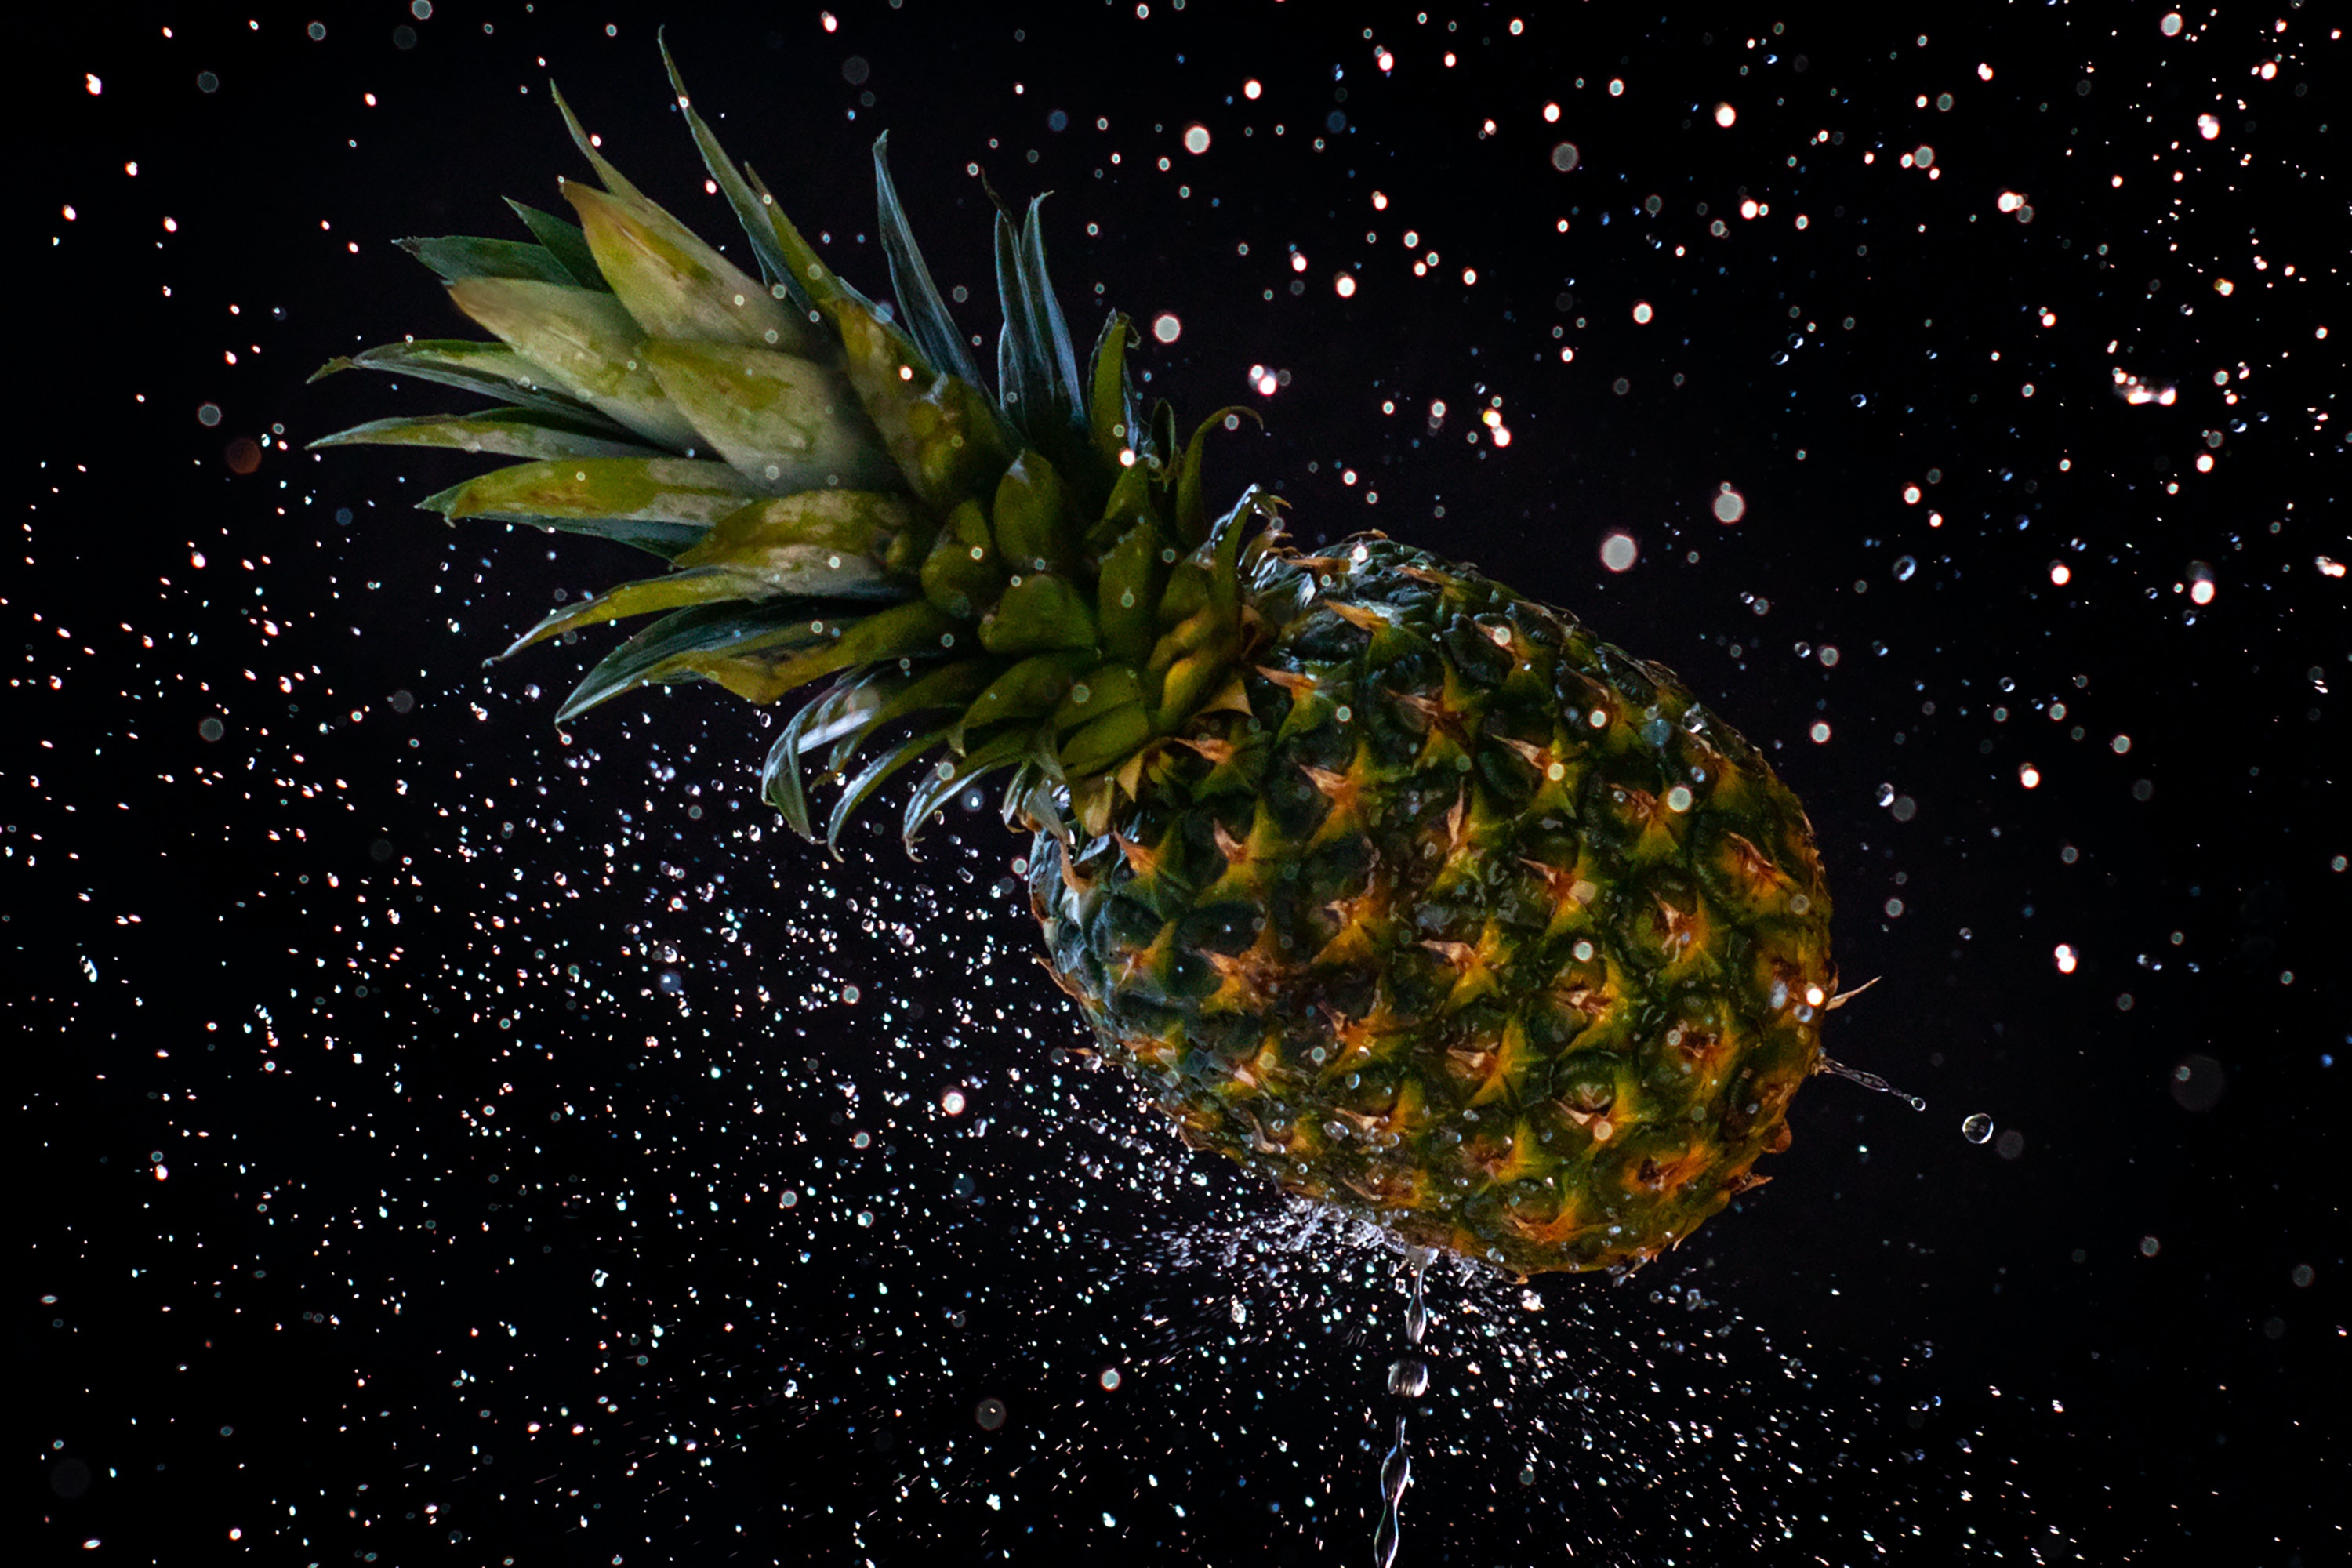
natural, marine invertebrates, organism, terrestrial plant, sky, underwater, astronomical object, space, marine biology, insect, invertebrate, midnight, electric blue, darkness, plant, event, circle, illustration, science, parasite, sea urchin, macro photography, night, echinoderm, arthropod, star, painting, cnidaria, art, reef, rock, universe, sphere